The Specialist (1975 film)

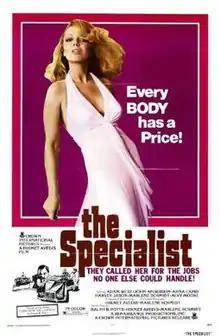
Theatrical release poster

The Specialist is a 1975 American thriller film directed by Howard Avedis and written by Ralph B. Potts, Howard Avedis and Marlene Schmidt. The film stars Adam West, John Anderson, Ahna Capri, Harvey Jason, Alvy Moore and Marlene Schmidt. The film was released in May 1975, by Crown International Pictures.